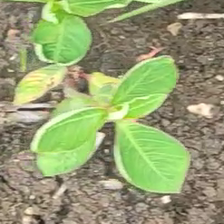
Weed species: Moti_dudhi(Euphorbia_geneculata_L)